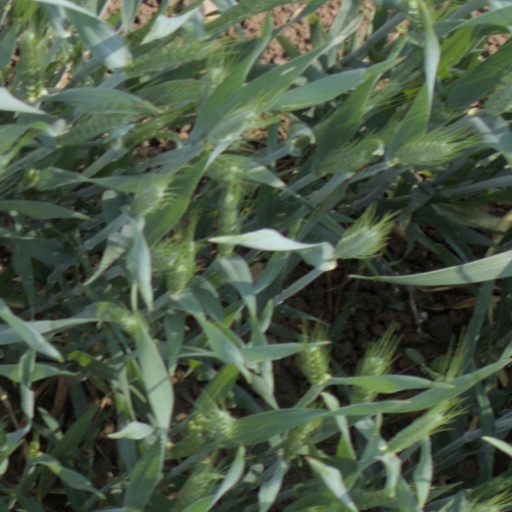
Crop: wheat